Alfred McWaters

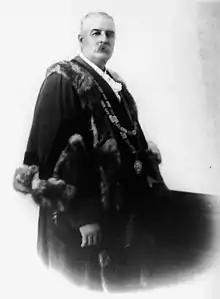
Alfred McWaters in 1916.

Alfred David McWaters was mayor of Toowoomba, Queensland in 1916. He was also an alderman on the Toowoomba City Council in 1914–1915 and 1918–1921. He was born in Ballarat, Victoria and worked as a grazier before moving to Toowoomba.